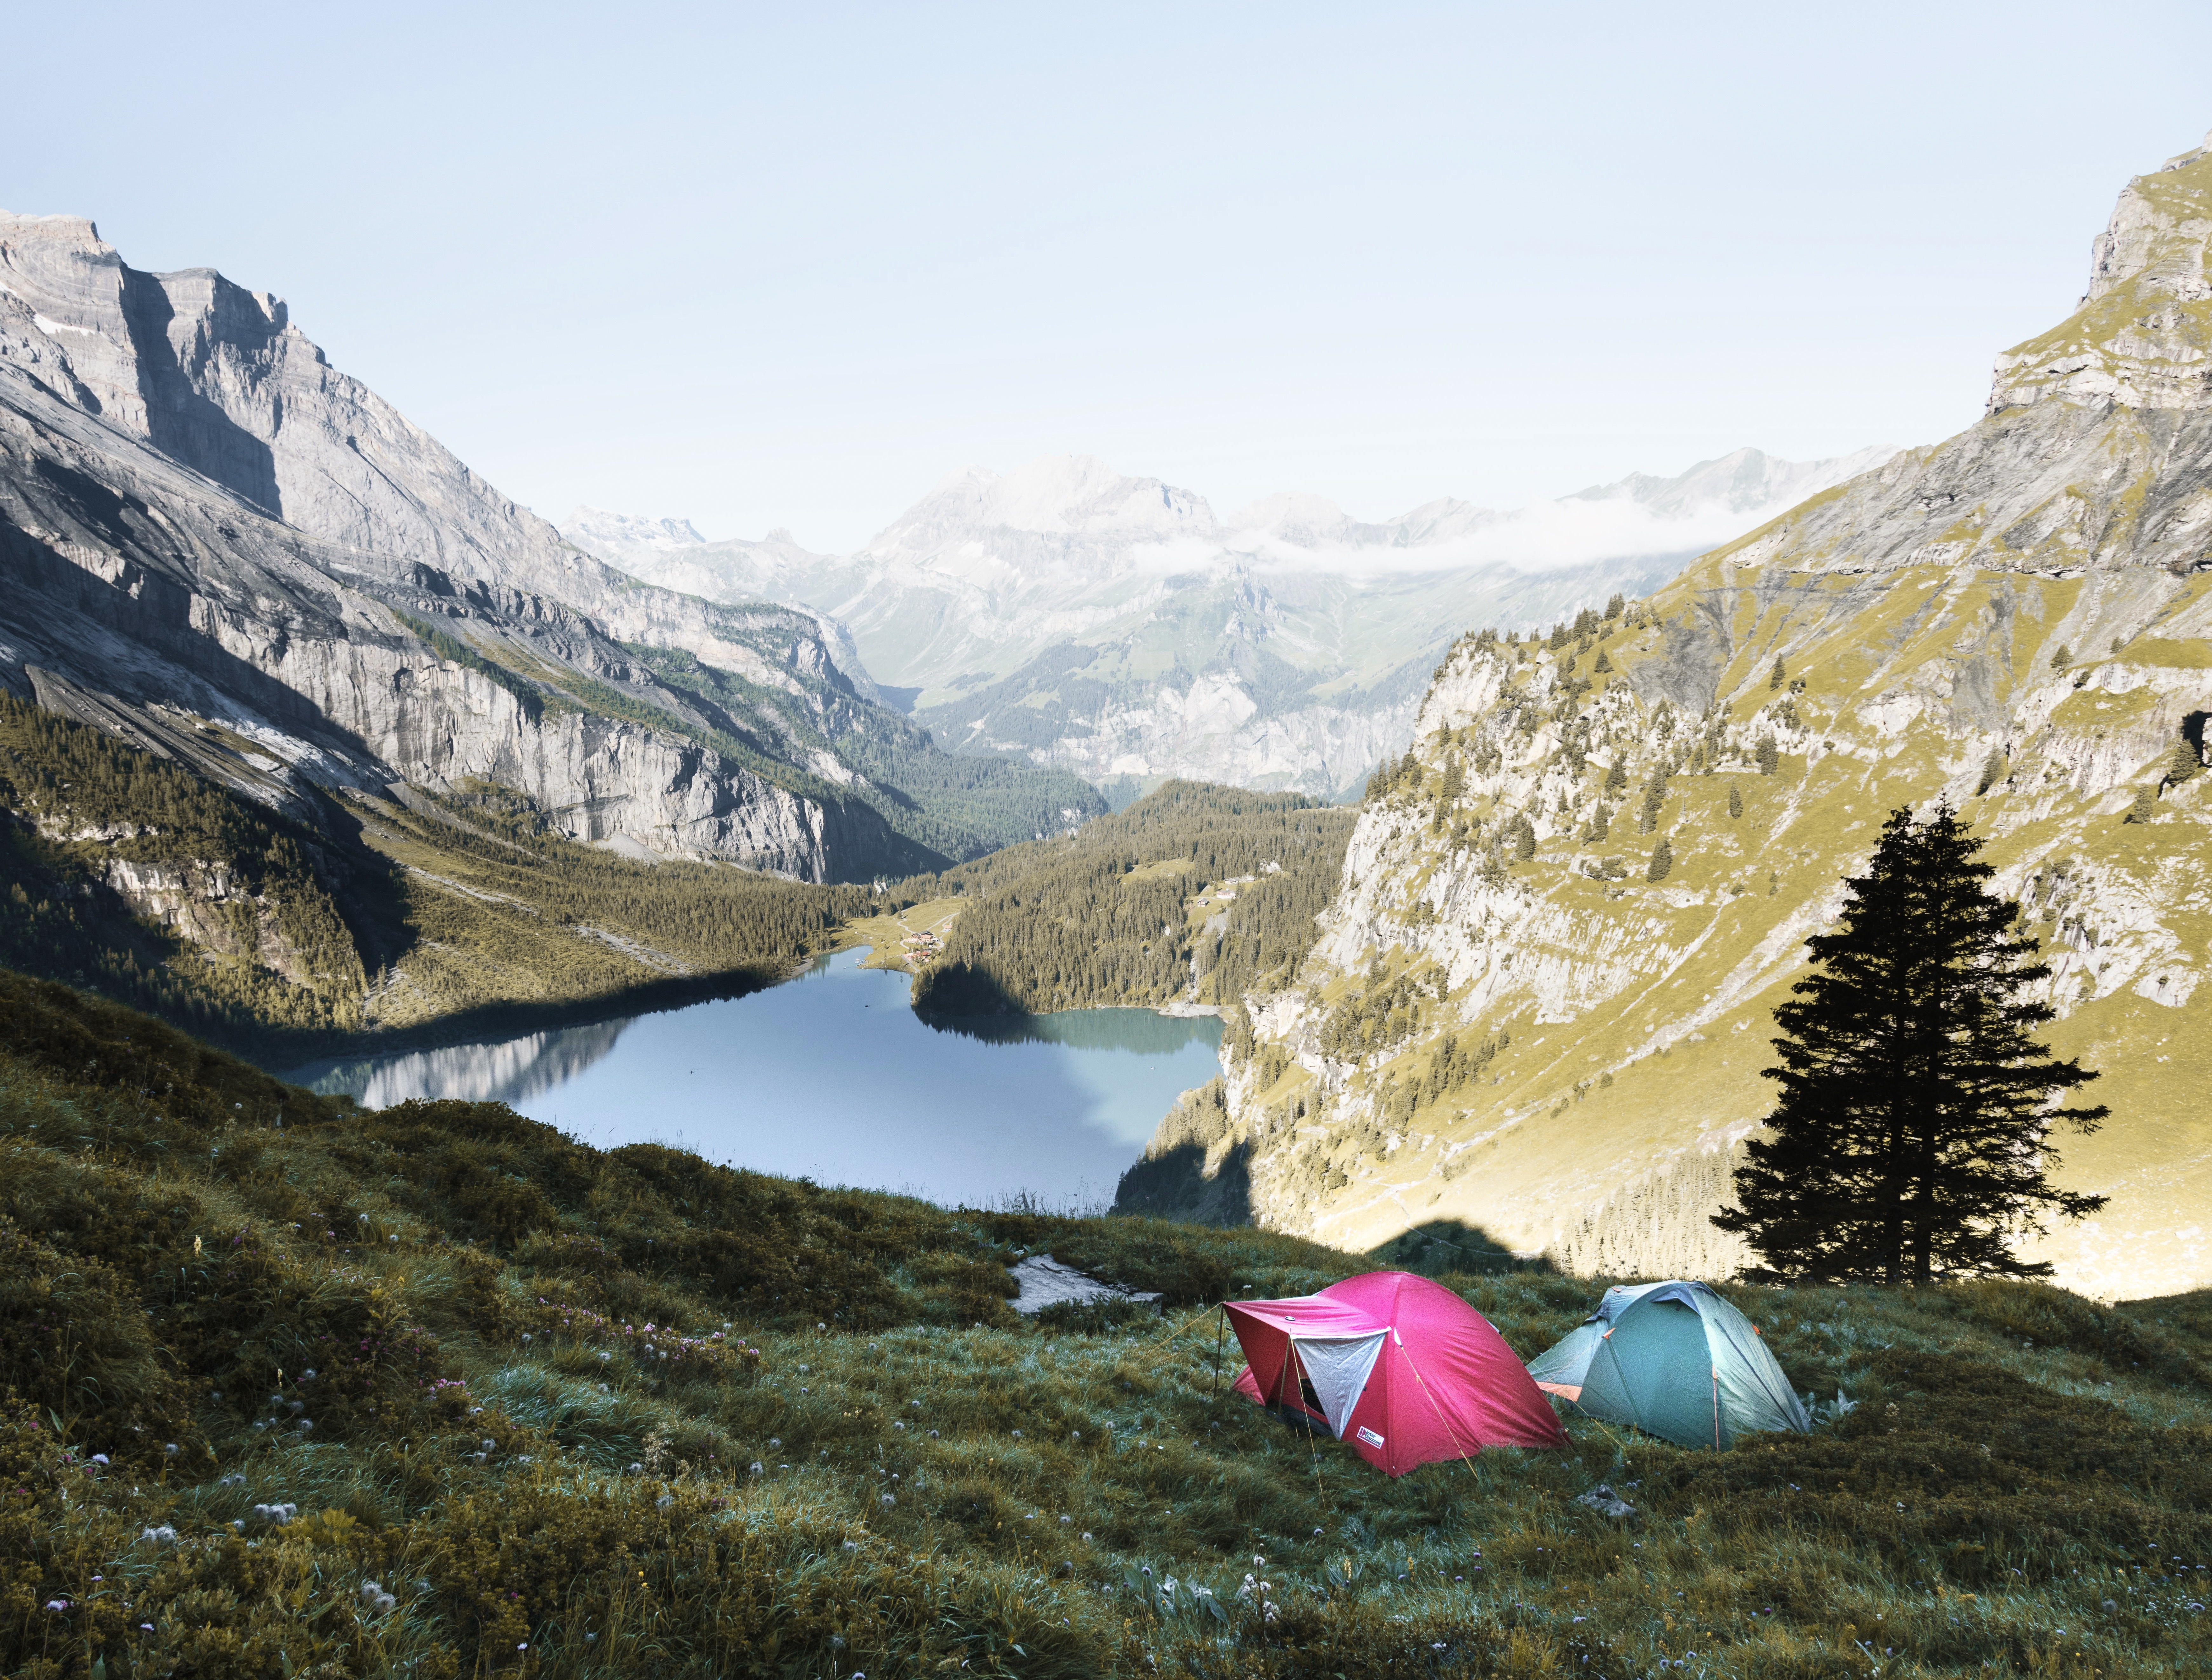
tree, wilderness, walking, mountain, hiking, lake, adventure, valley, mountain range, vehicle, fjord, extreme sport, camping, ridge, tent, sports, alps, backpacking, plateau, fell, landform, mountain pass, mountainous landforms, glacial landform